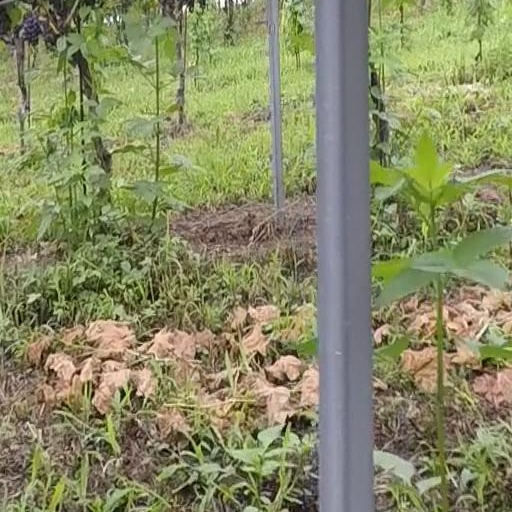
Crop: grape